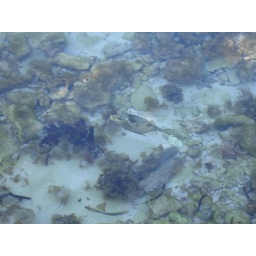
A rock fish in Silky's